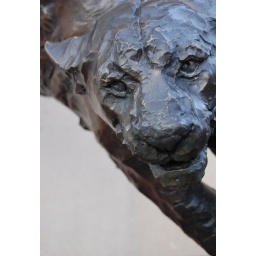
A sculpture of a pouncing mountain lion in Boulder.